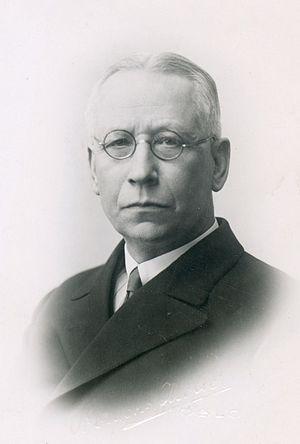
Håkon Martin Henriksen Five était un fermier norvégien, agronome, fonctionnaire et homme politique du parti centriste Venstre (V).